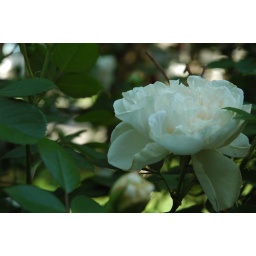
white rose in my front yard